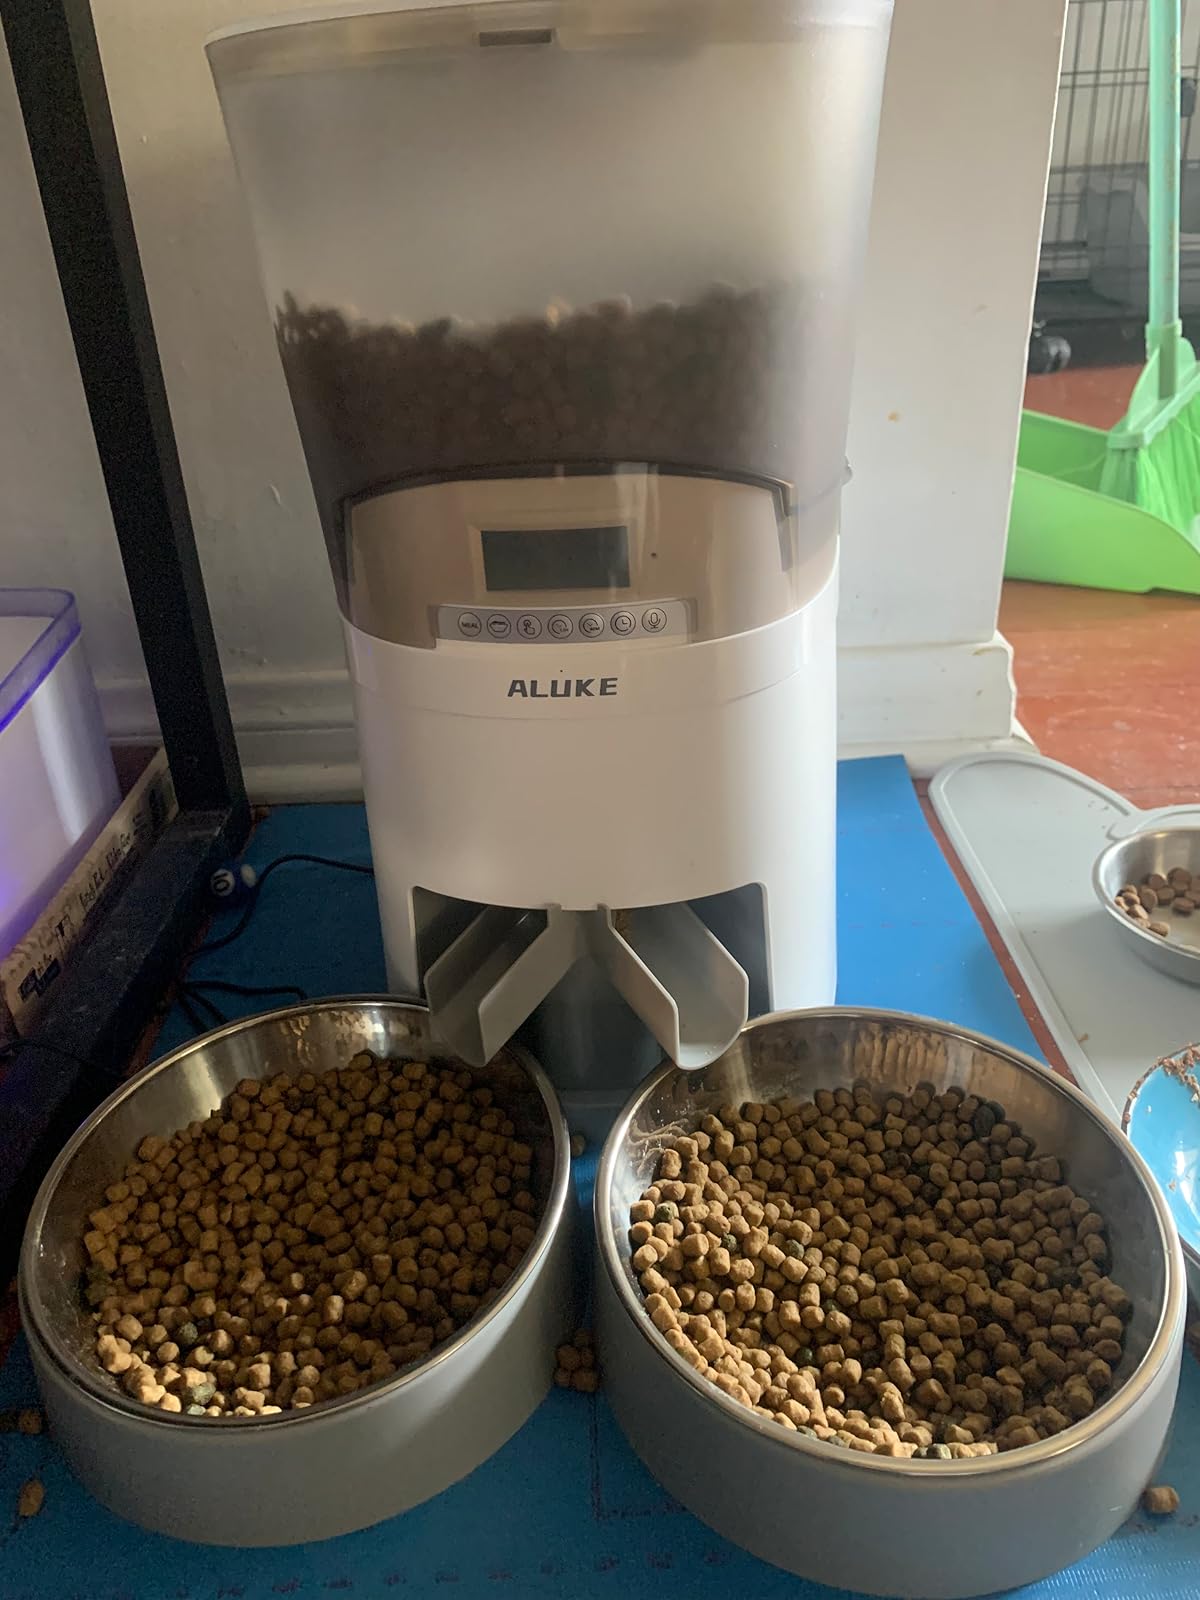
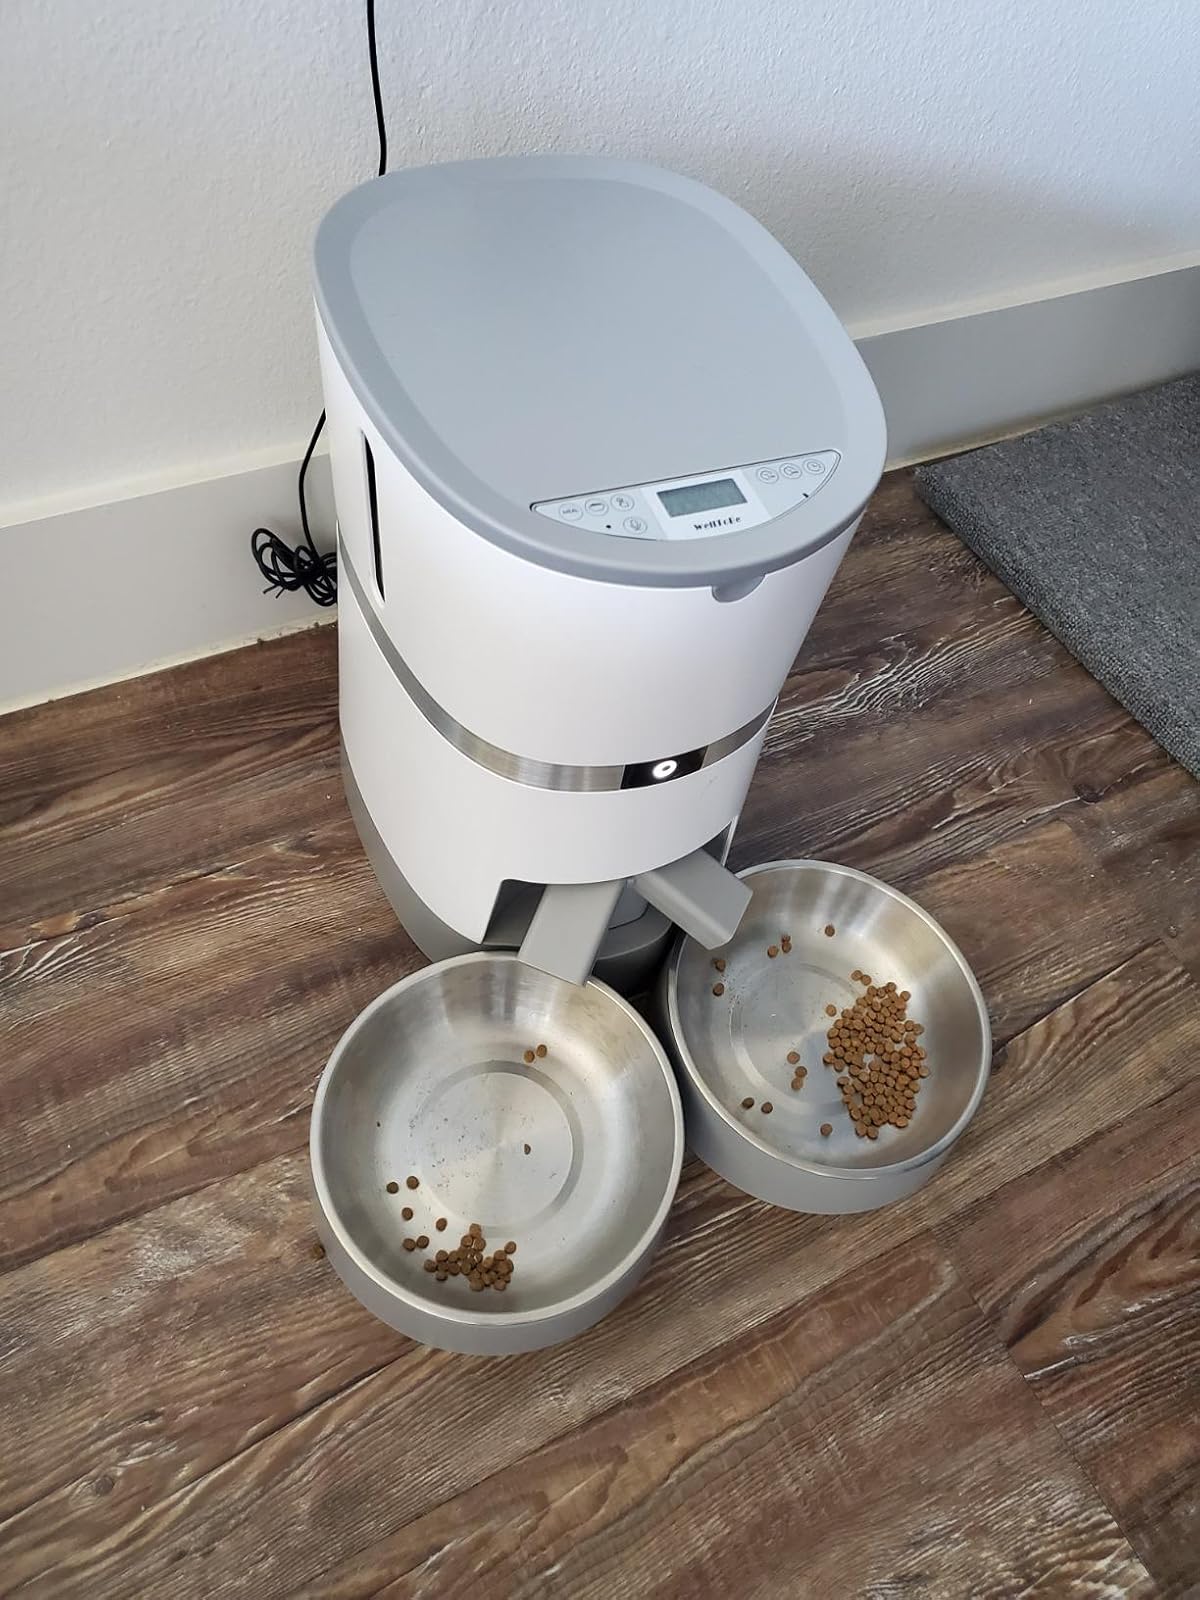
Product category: items_feeder
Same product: no